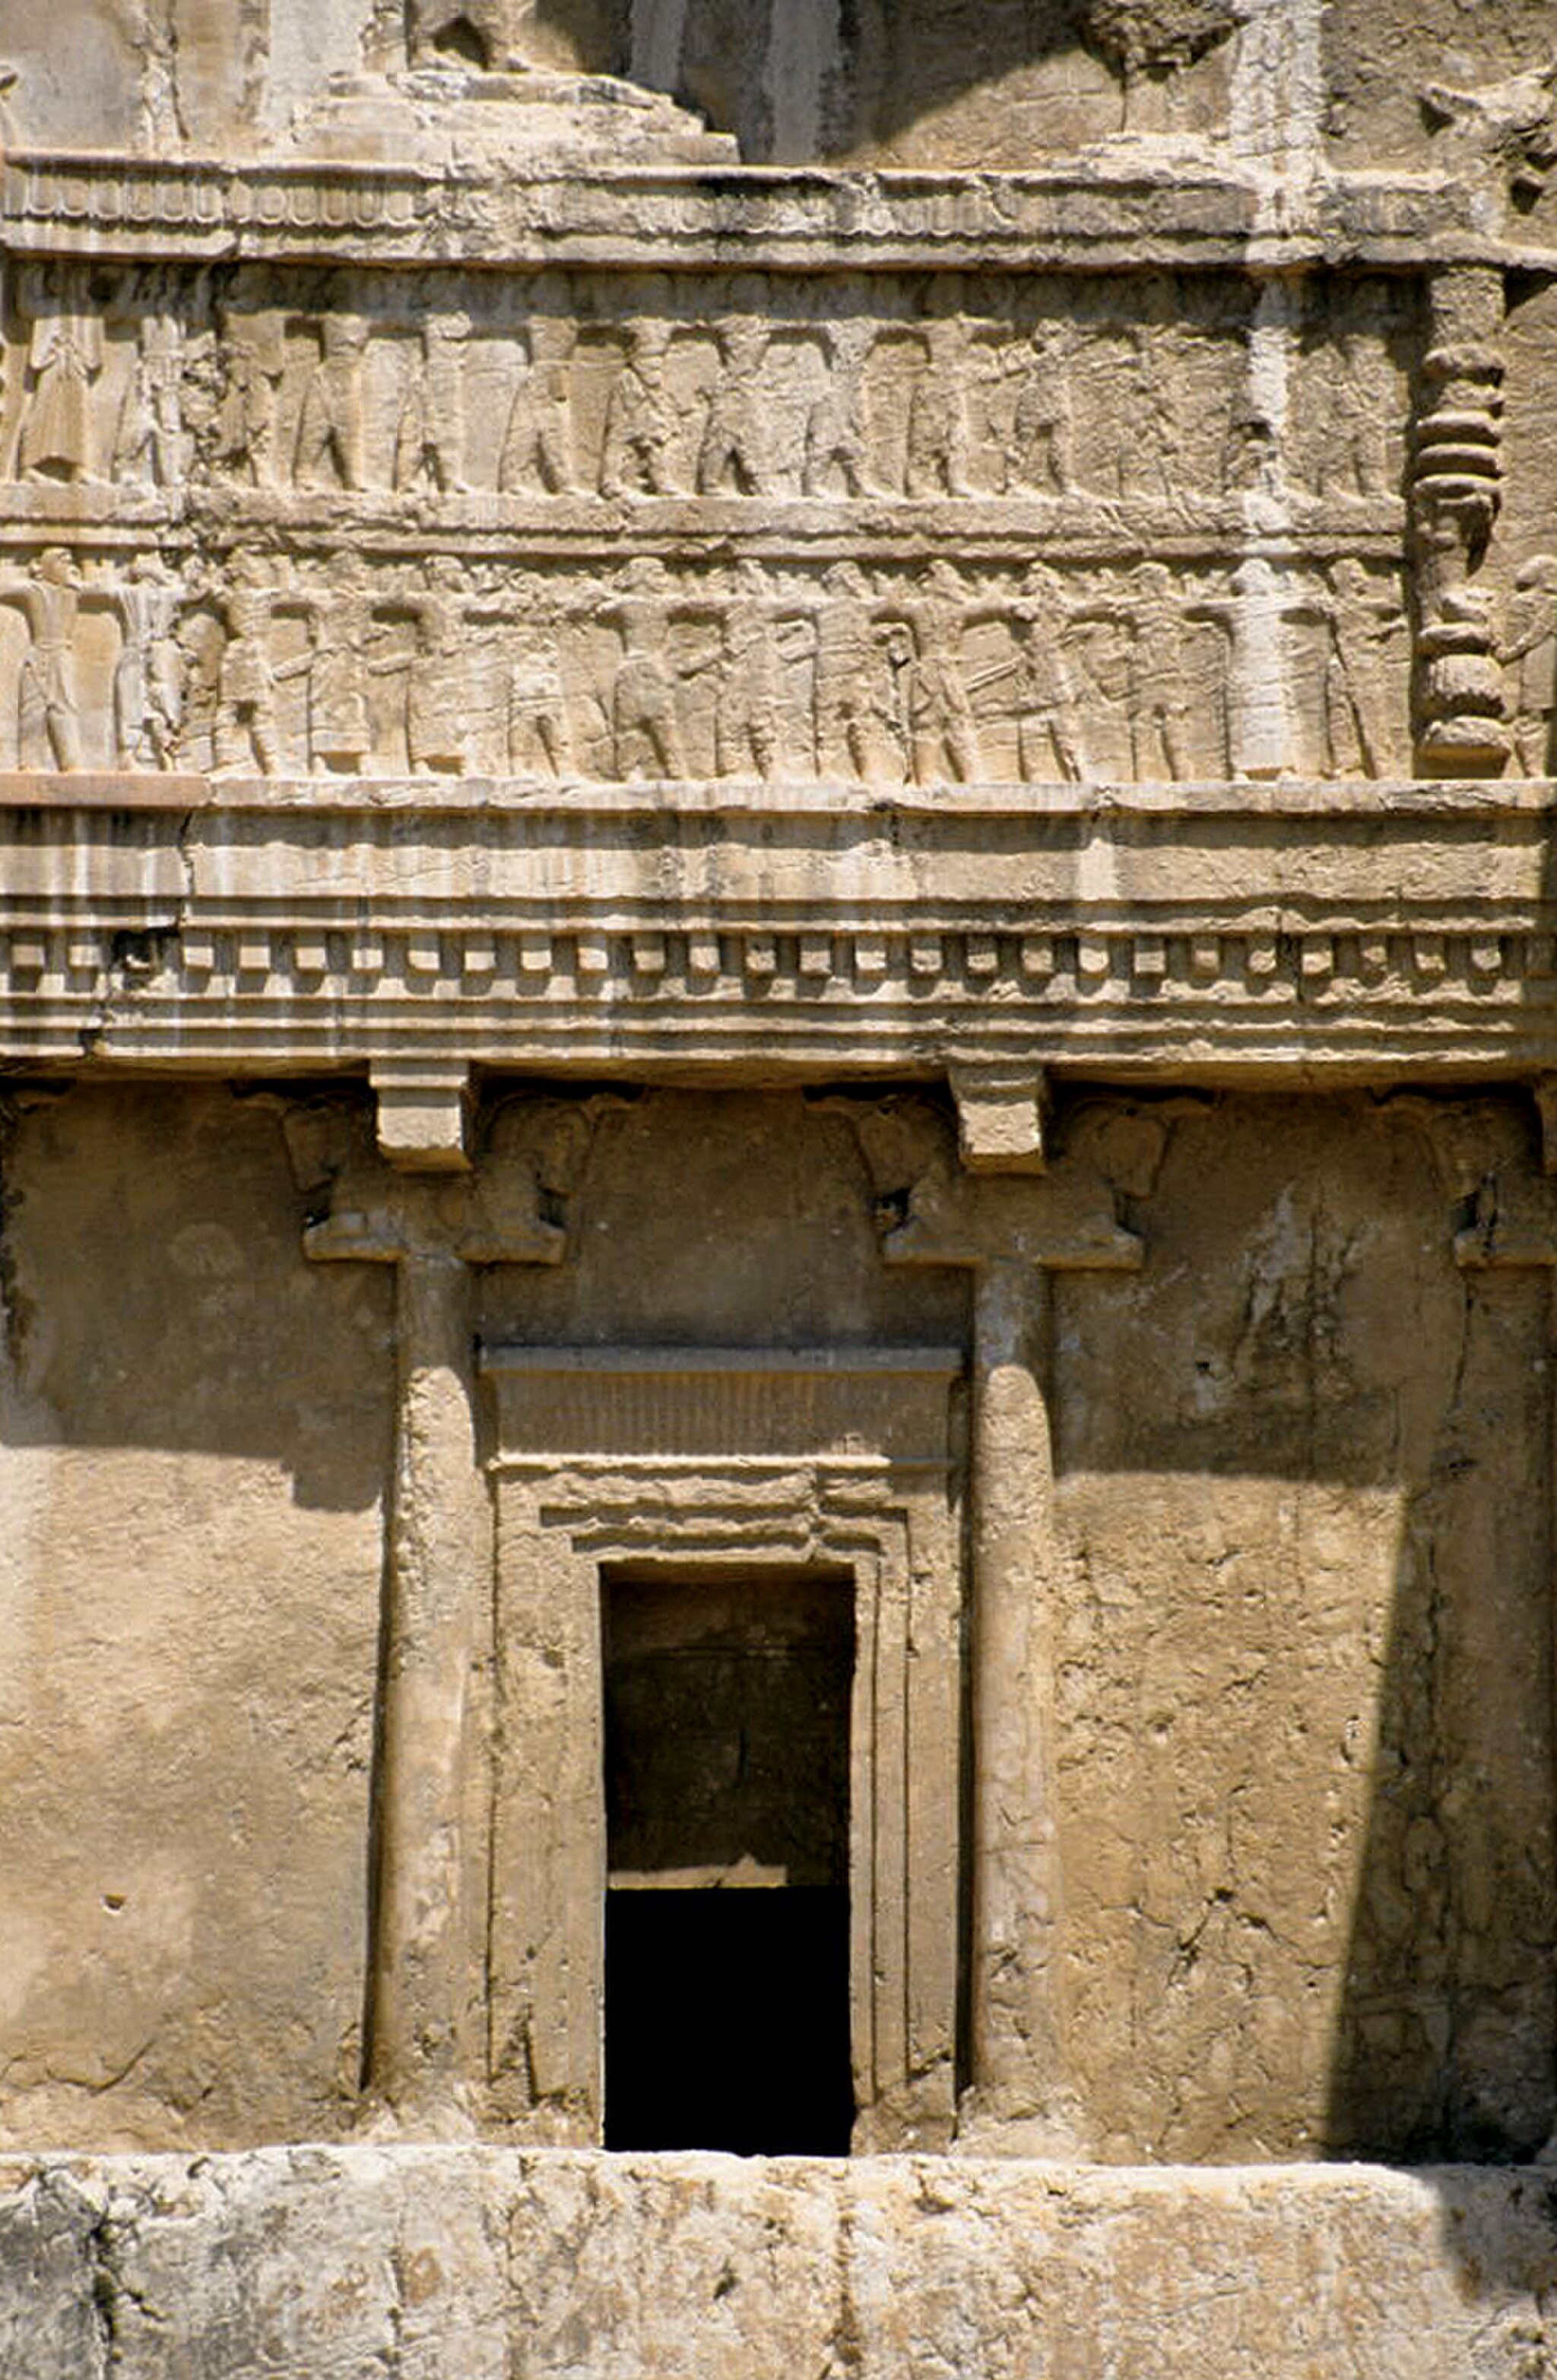
Title: Naqsh-e Rostam (2000) 09
Description: Detail of the Tomb of Xerxes I; Necropolis of Naqsh-e Rustam. Fars, Iran
Date: 2000-04
Categories: Tomb of Xerxes I, Self-published work, April 2000 in Iran, Photographs by LBM1948